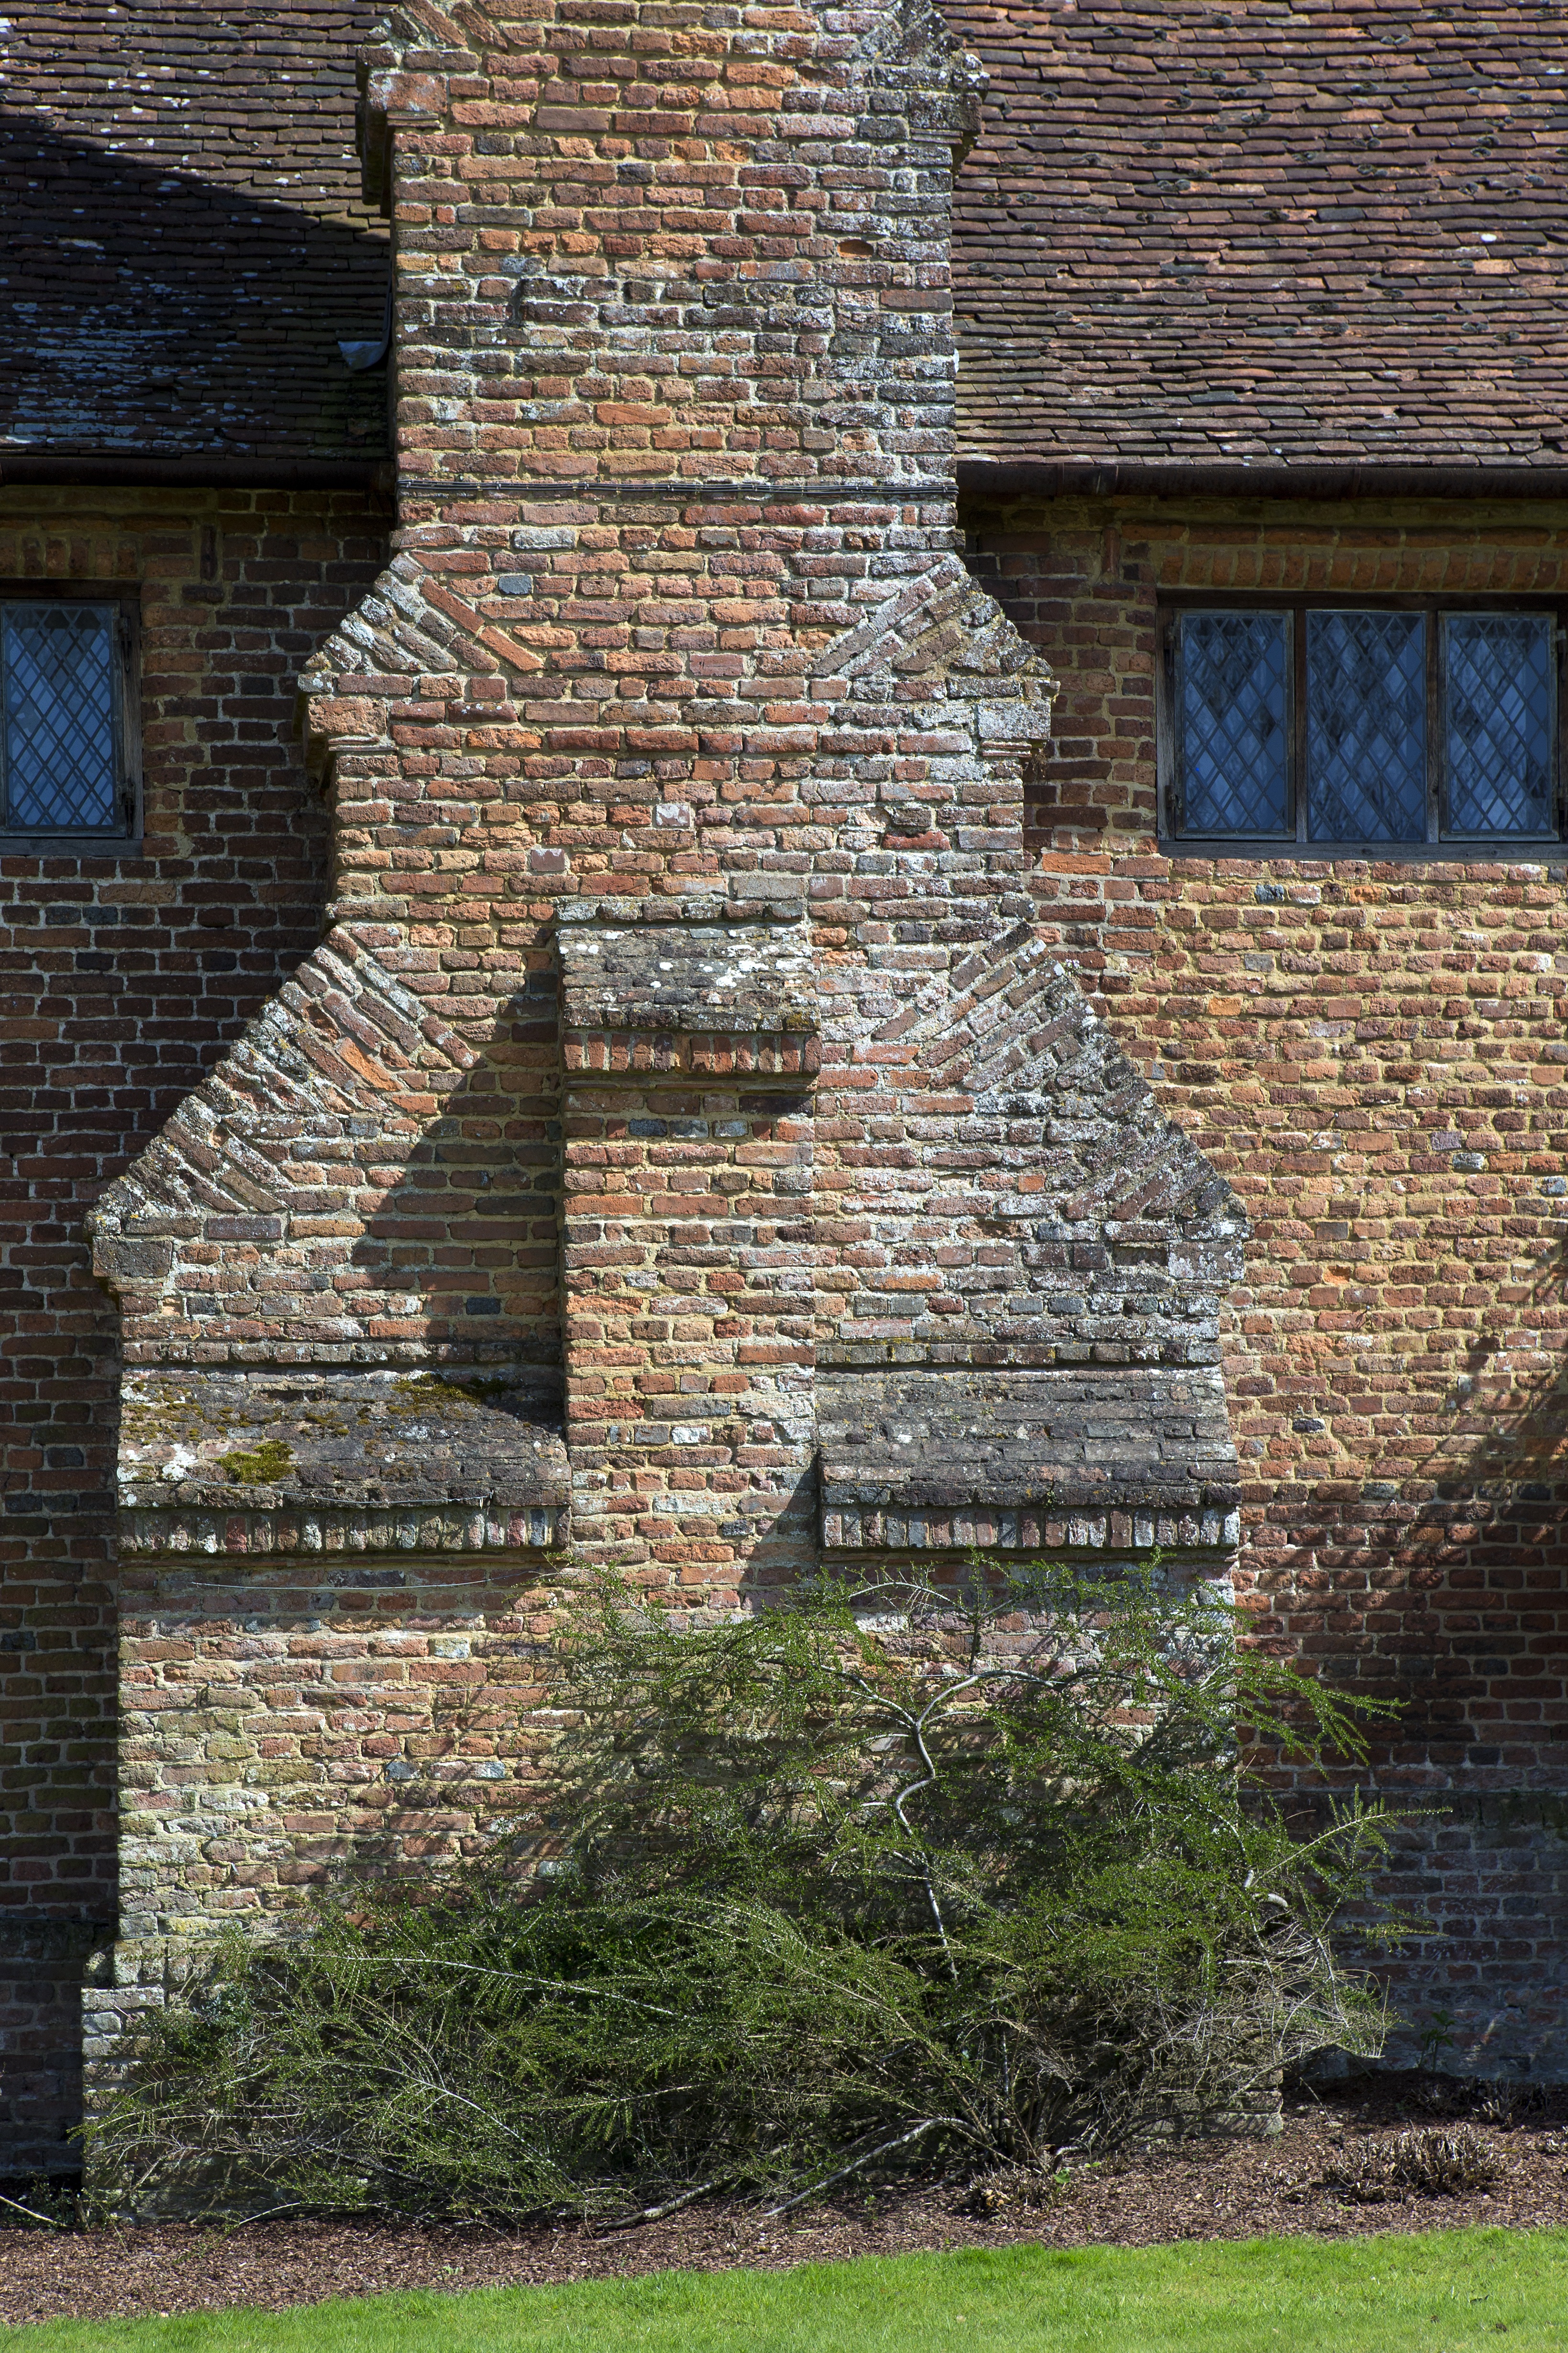
rock, architecture, house, building, wall, monument, chimney, chapel, brick, ruins, kent, archaeological site, national trust, ancient history, sissinghurst castle, tudor brickwork, clay tiled roof